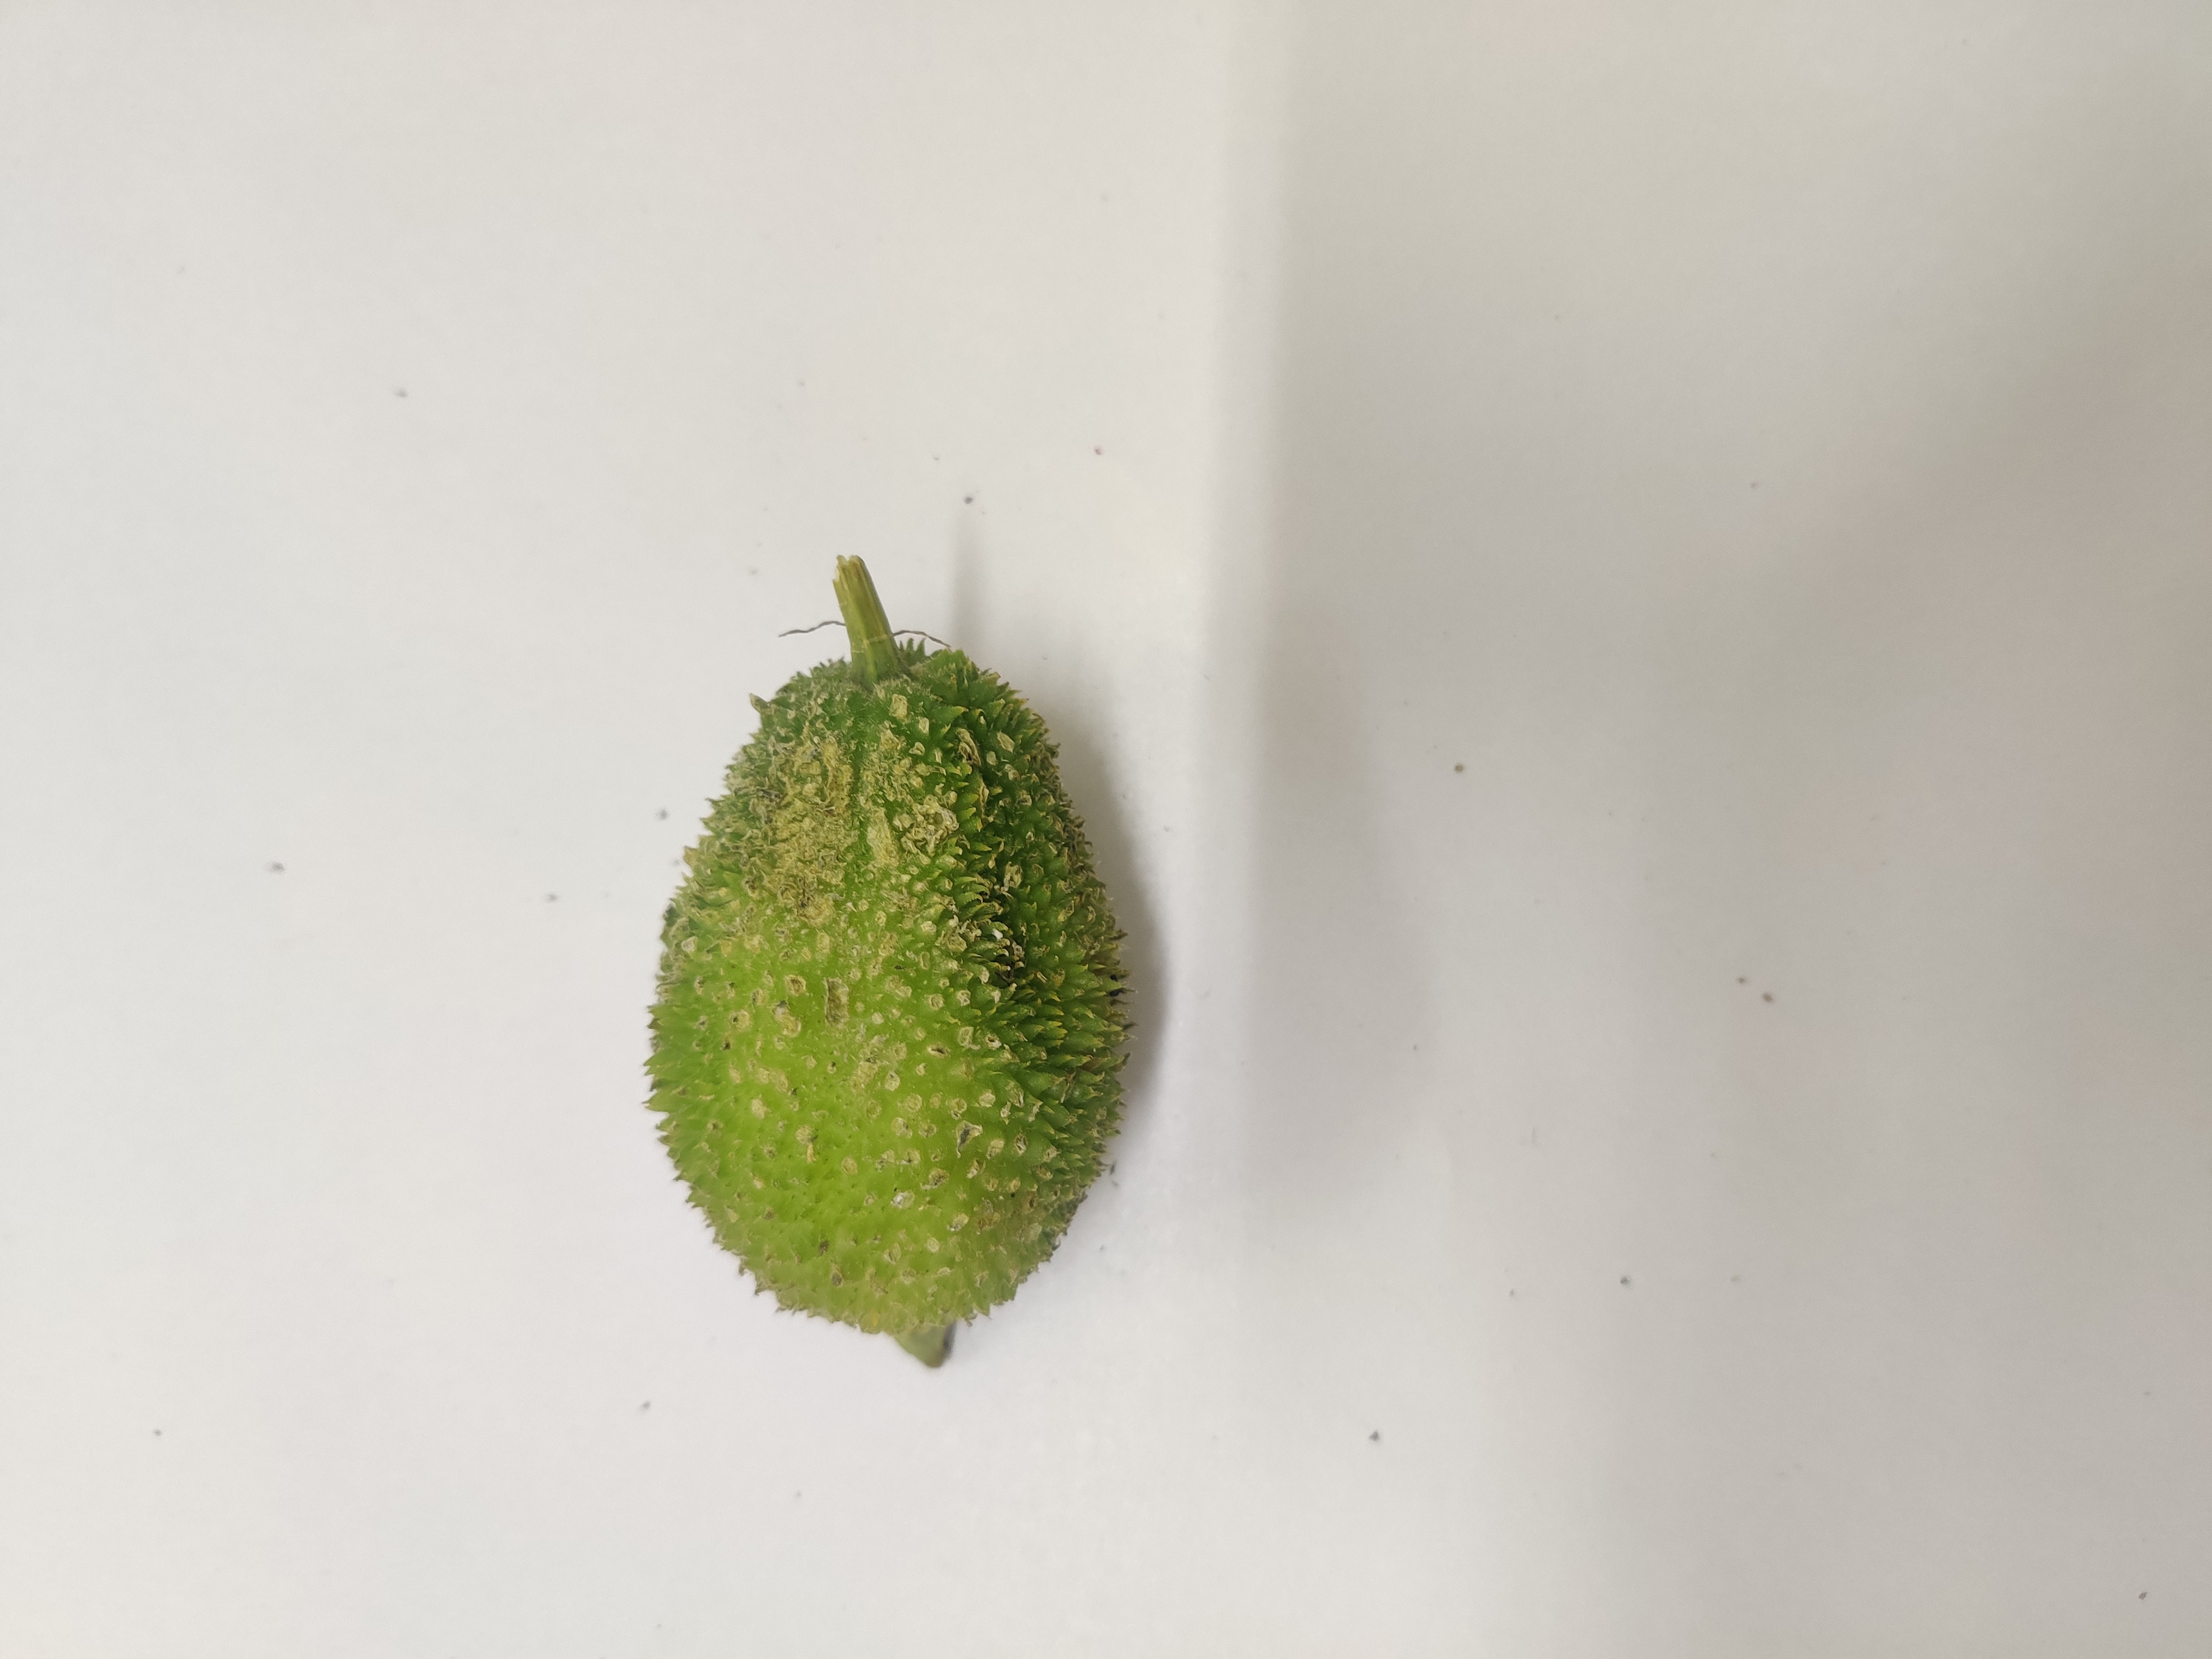
Crop: Spiny Gourd
Condition: Severely Damaged